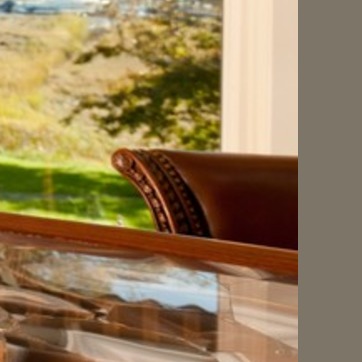
Material: leather